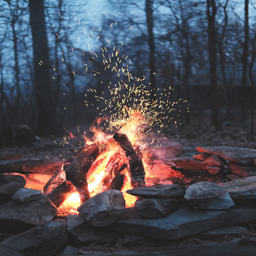
a campfire on a camping trip .